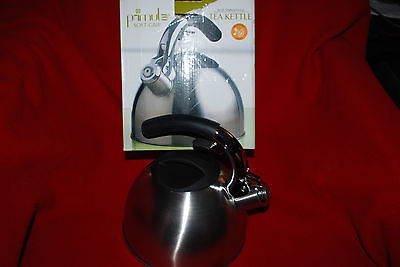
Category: kettle